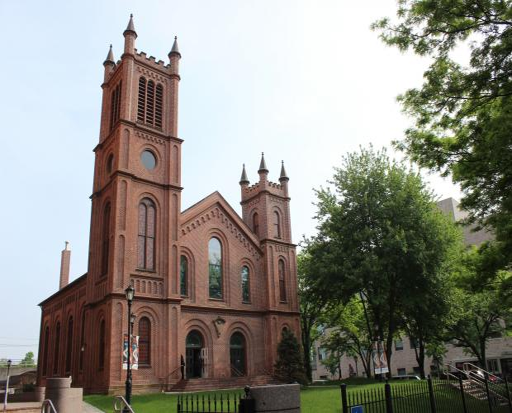
the center says it 's not getting enough money from the city .